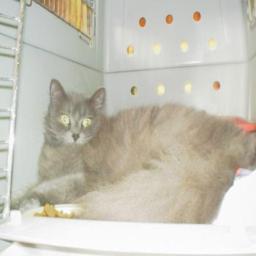
Animal: cats